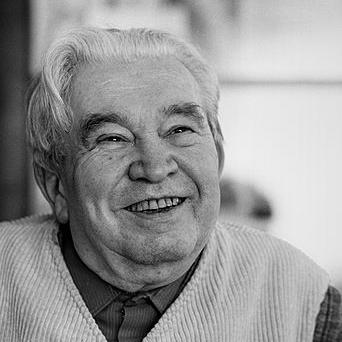
Age: 79